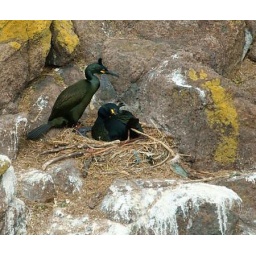
Nesting materials anything found in the water or on the beach